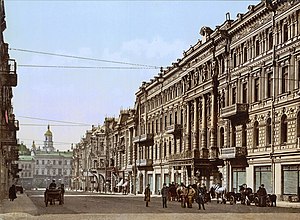
Kijev / Historie
Kiev omkring 1900
Kijev [ki·æf] eller Kiev er hovedstaden og den største by i Ukraine, beliggende i Kijev oblast i den centrale del af landet ved bredden af floden Dnepr. Byen har 2.935.239 indbyggere og er dermed den ottende største by i Europa.